831st Air Division

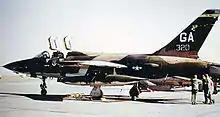
F-105 at George AFB

The 831st's time with only a single wing assigned was brief, however, for in July 1962 the 355th Tactical Fighter Wing was organized under the 831st at George and began to equip with the Republic F-105 Thunderchief. The 354th Tactical Fighter Squadron had been activated in April to begin F-105 operations and was transferred from the division to the 355th Wing when the wing was activated. After becoming combat ready with the Thunderchief, the wing began deploying its squadrons to Southeast Asia. The wing itself moved to McConnell Air Force Base, Kansas in December 1964, although most of its fighters had been operating from bases in Thailand and Viet Nam since early 1964.